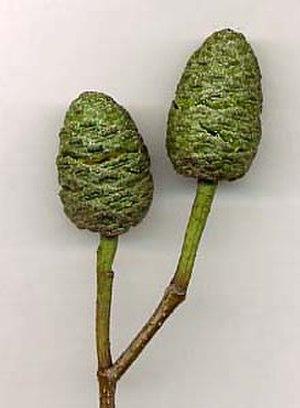
L'Aulne de Corse, Aulne cordé, ou Aulne à feuilles en cœur, parfois appelé Aulne d'Italie ou Aulne cordiforme est un arbre feuillu de la famille des Bétulacées, originaire du Sud de l'Europe.